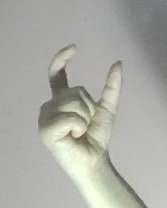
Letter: nun